Maudy Ayunda

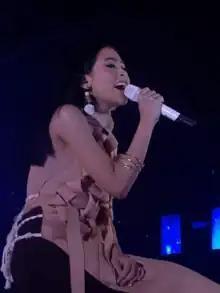
Maudy Ayunda performing in 2017

After her debut in the film industry, Ayunda ventured into singing and performance. In 2011, she released her first music album, "", which featured 10 songs, including Ayunda's first self-written track, "Tetap Bersama," as well as the song "Tiba-tiba" "Cinta Datang". The song was used as the opening theme for a rom-com teenage soap opera of the same name in 2014.